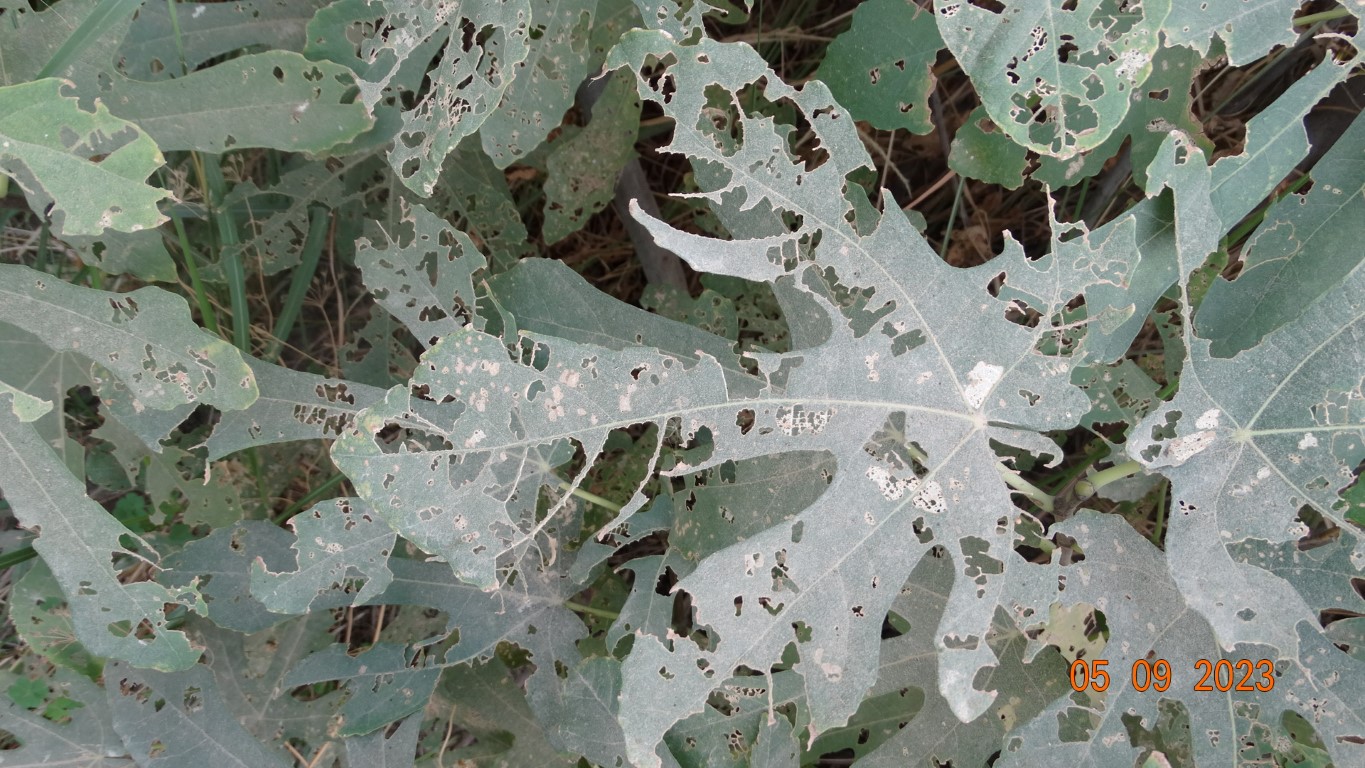
Label: infected